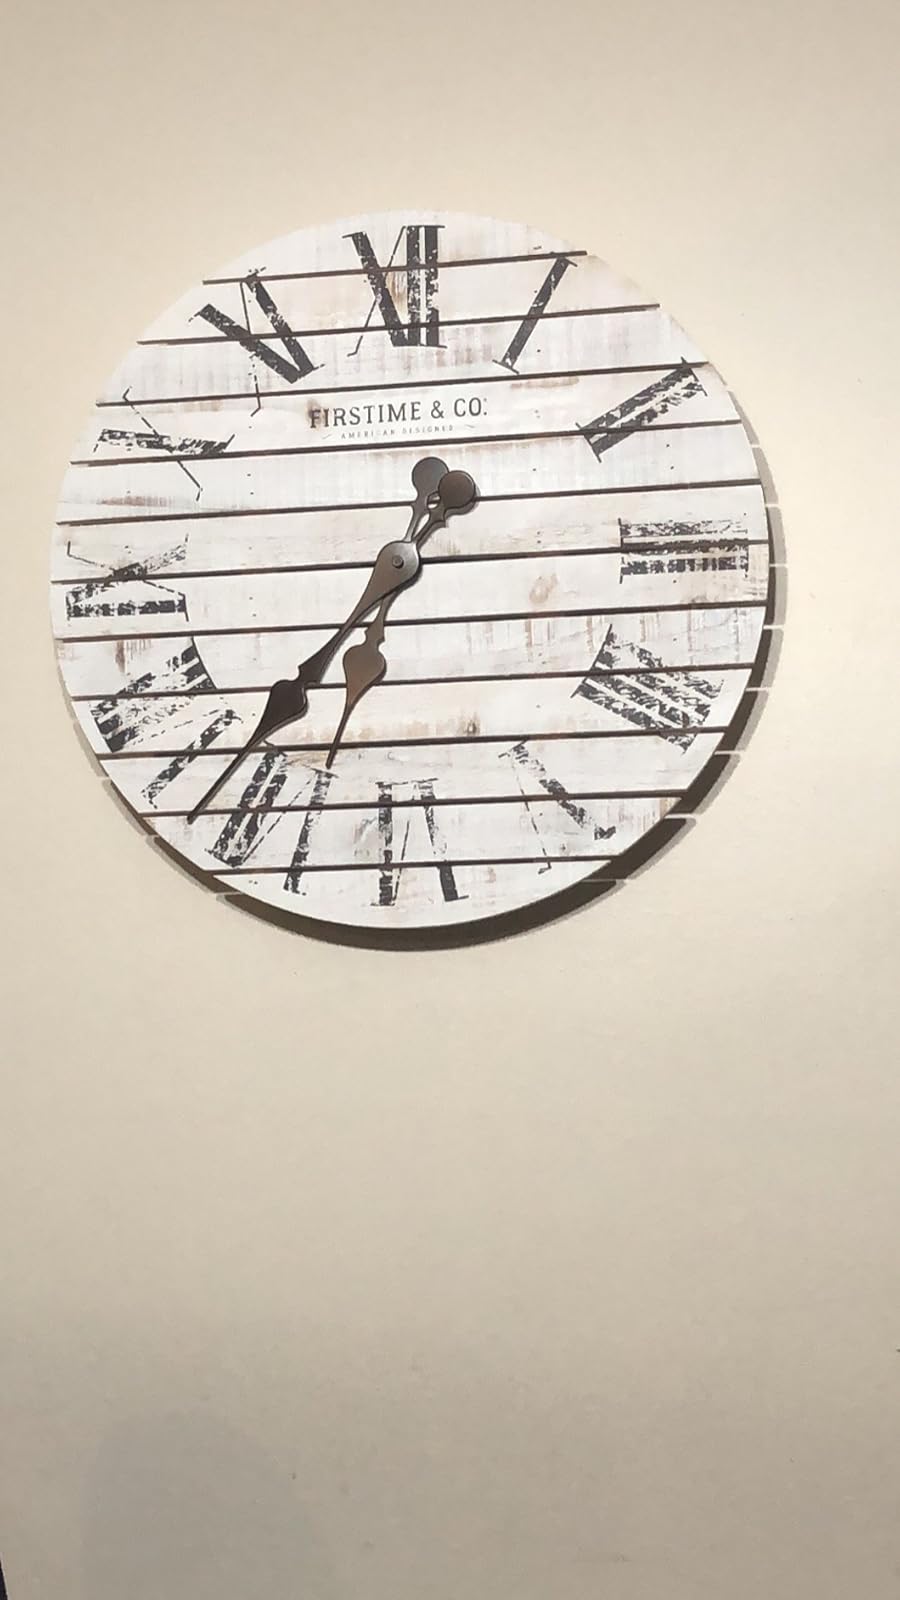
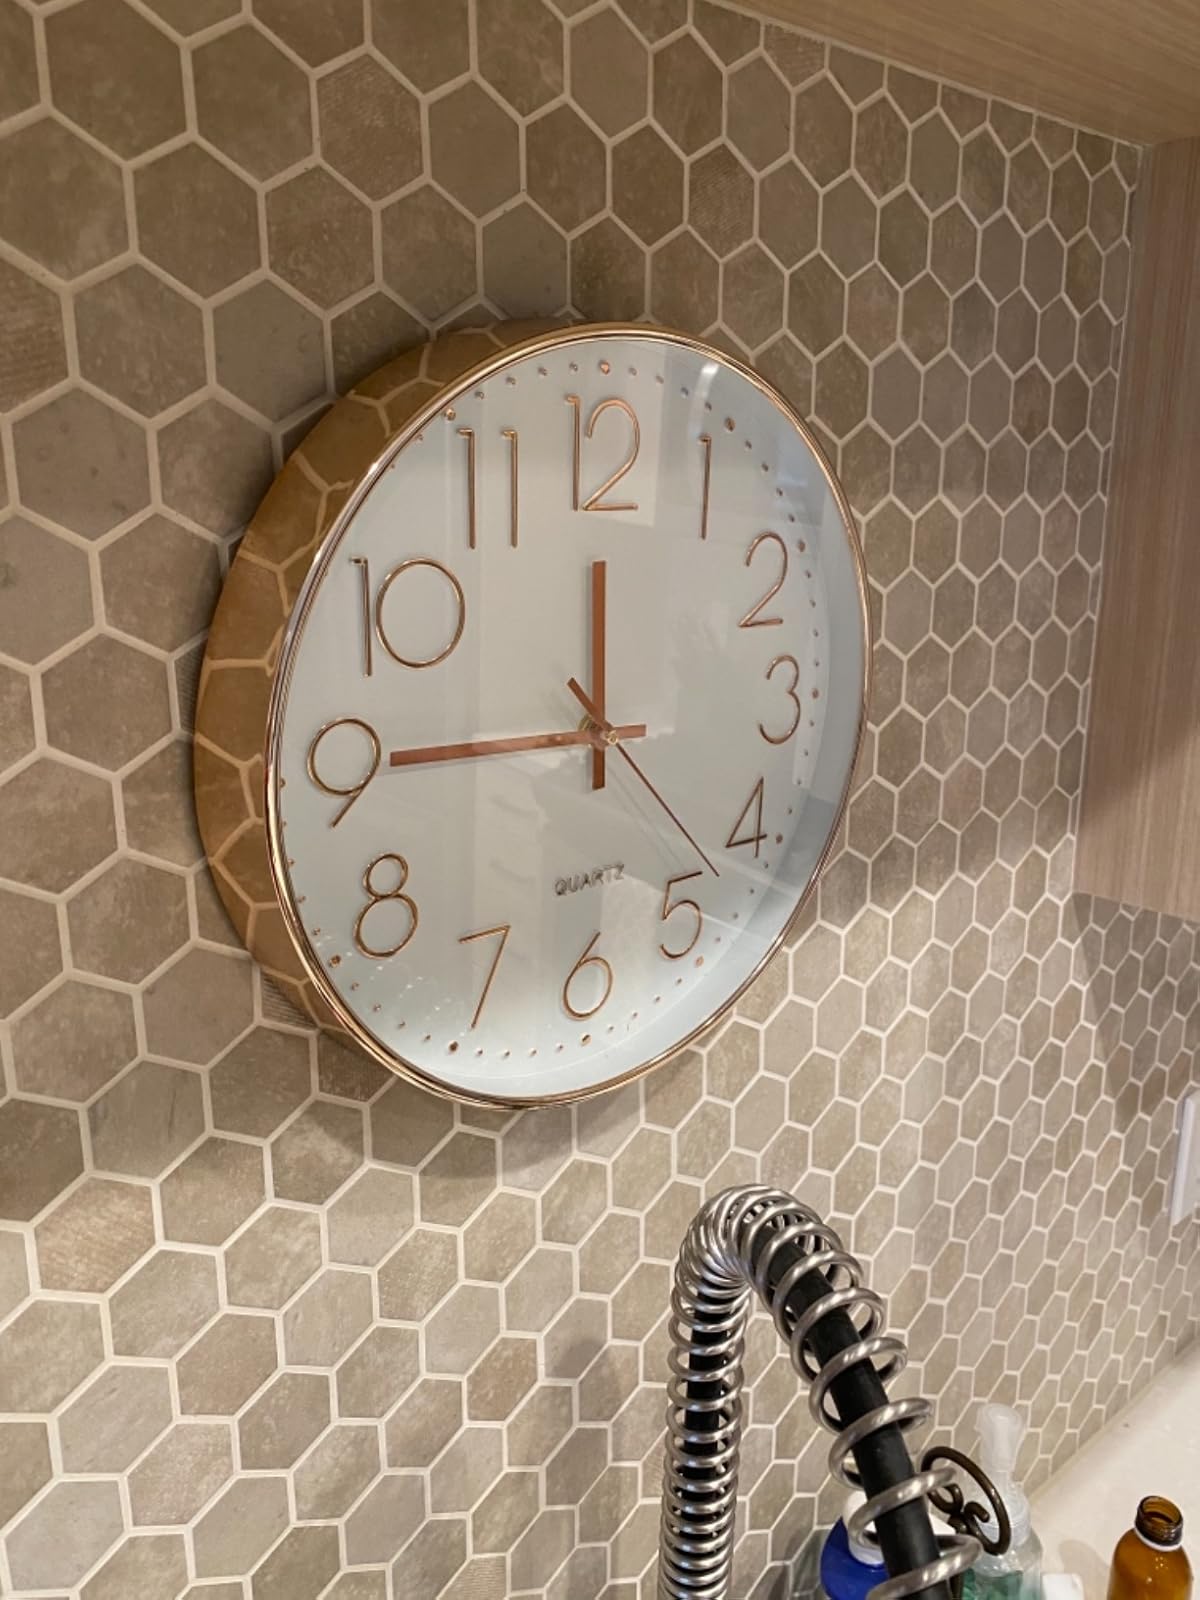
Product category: clock
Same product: no